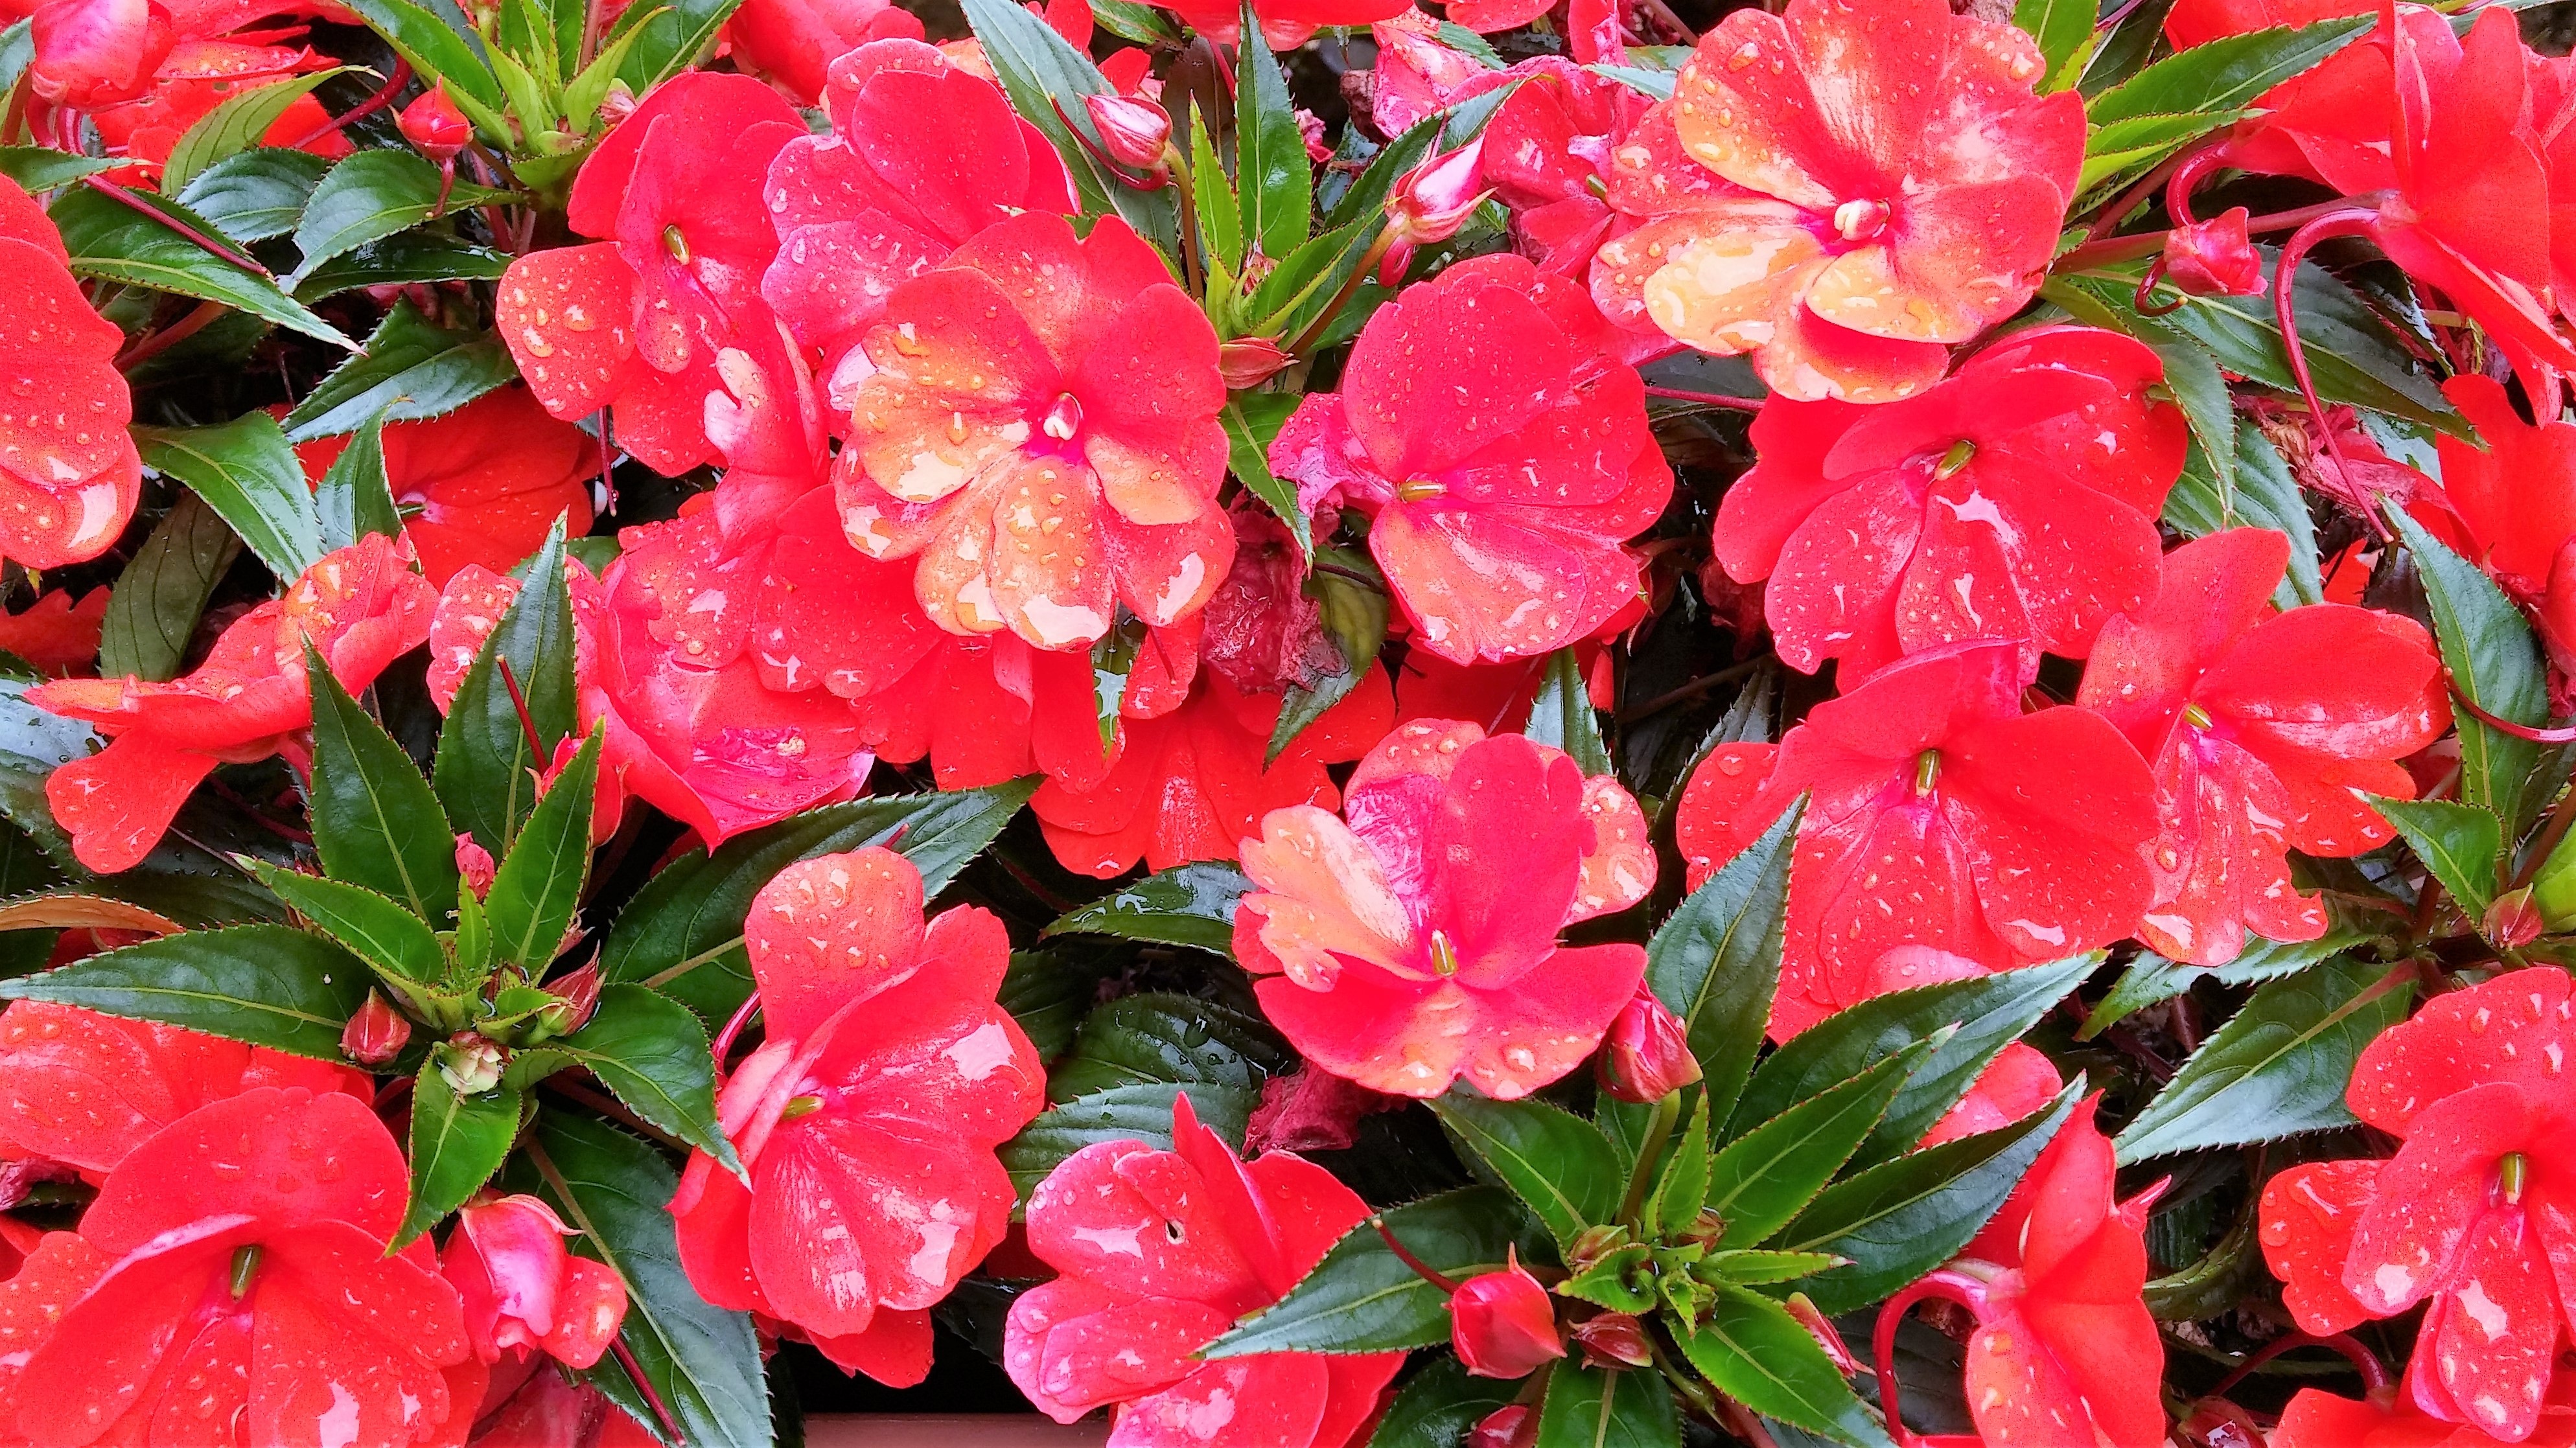
landscape, nature, blossom, plant, rain, leaf, flower, petal, bloom, raindrop, wet, summer, spring, red, color, autumn, fresh, garden, pink, flora, drip, flowers, leaves, geranium, background, shrub, rhododendron, mood, leaves in the autumn, drop of water, azalea, form, alive, ornamental plant, garden plant, beaded, flowering plant, planters, balcony plant, container plant, after the rain, balkonblumen, busy lizzie, annual plant, woody plant, land plant